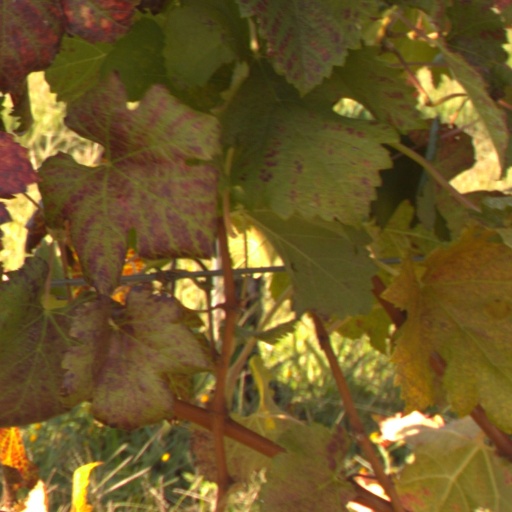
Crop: grape